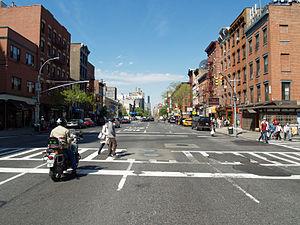
La Première Avenue est l'une des avenues de l'arrondissement de Manhattan, à New York. Elle est située à l'extrême est de l'île, et constitue la première des douze avenues numérotées de Manhattan. Elle s'étend de Houston Street au sud au Willis Avenue Bridge au nord, dans le Bronx. Au-delà de Houston Street, la Première Avenue devient Allen Street, jusqu'à Canal Street. La circulation sur la Première Avenue ne se fait qu'en direction du nord.